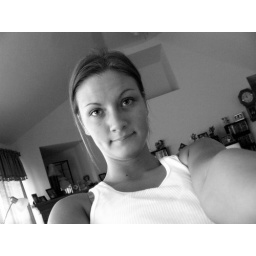
Me in black and white